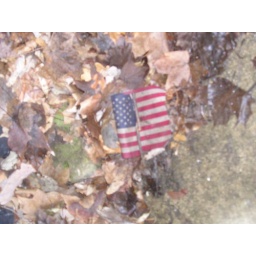
&amp;quot;This dirty little flag blew against my fence with all the wind we had.&amp;quot;